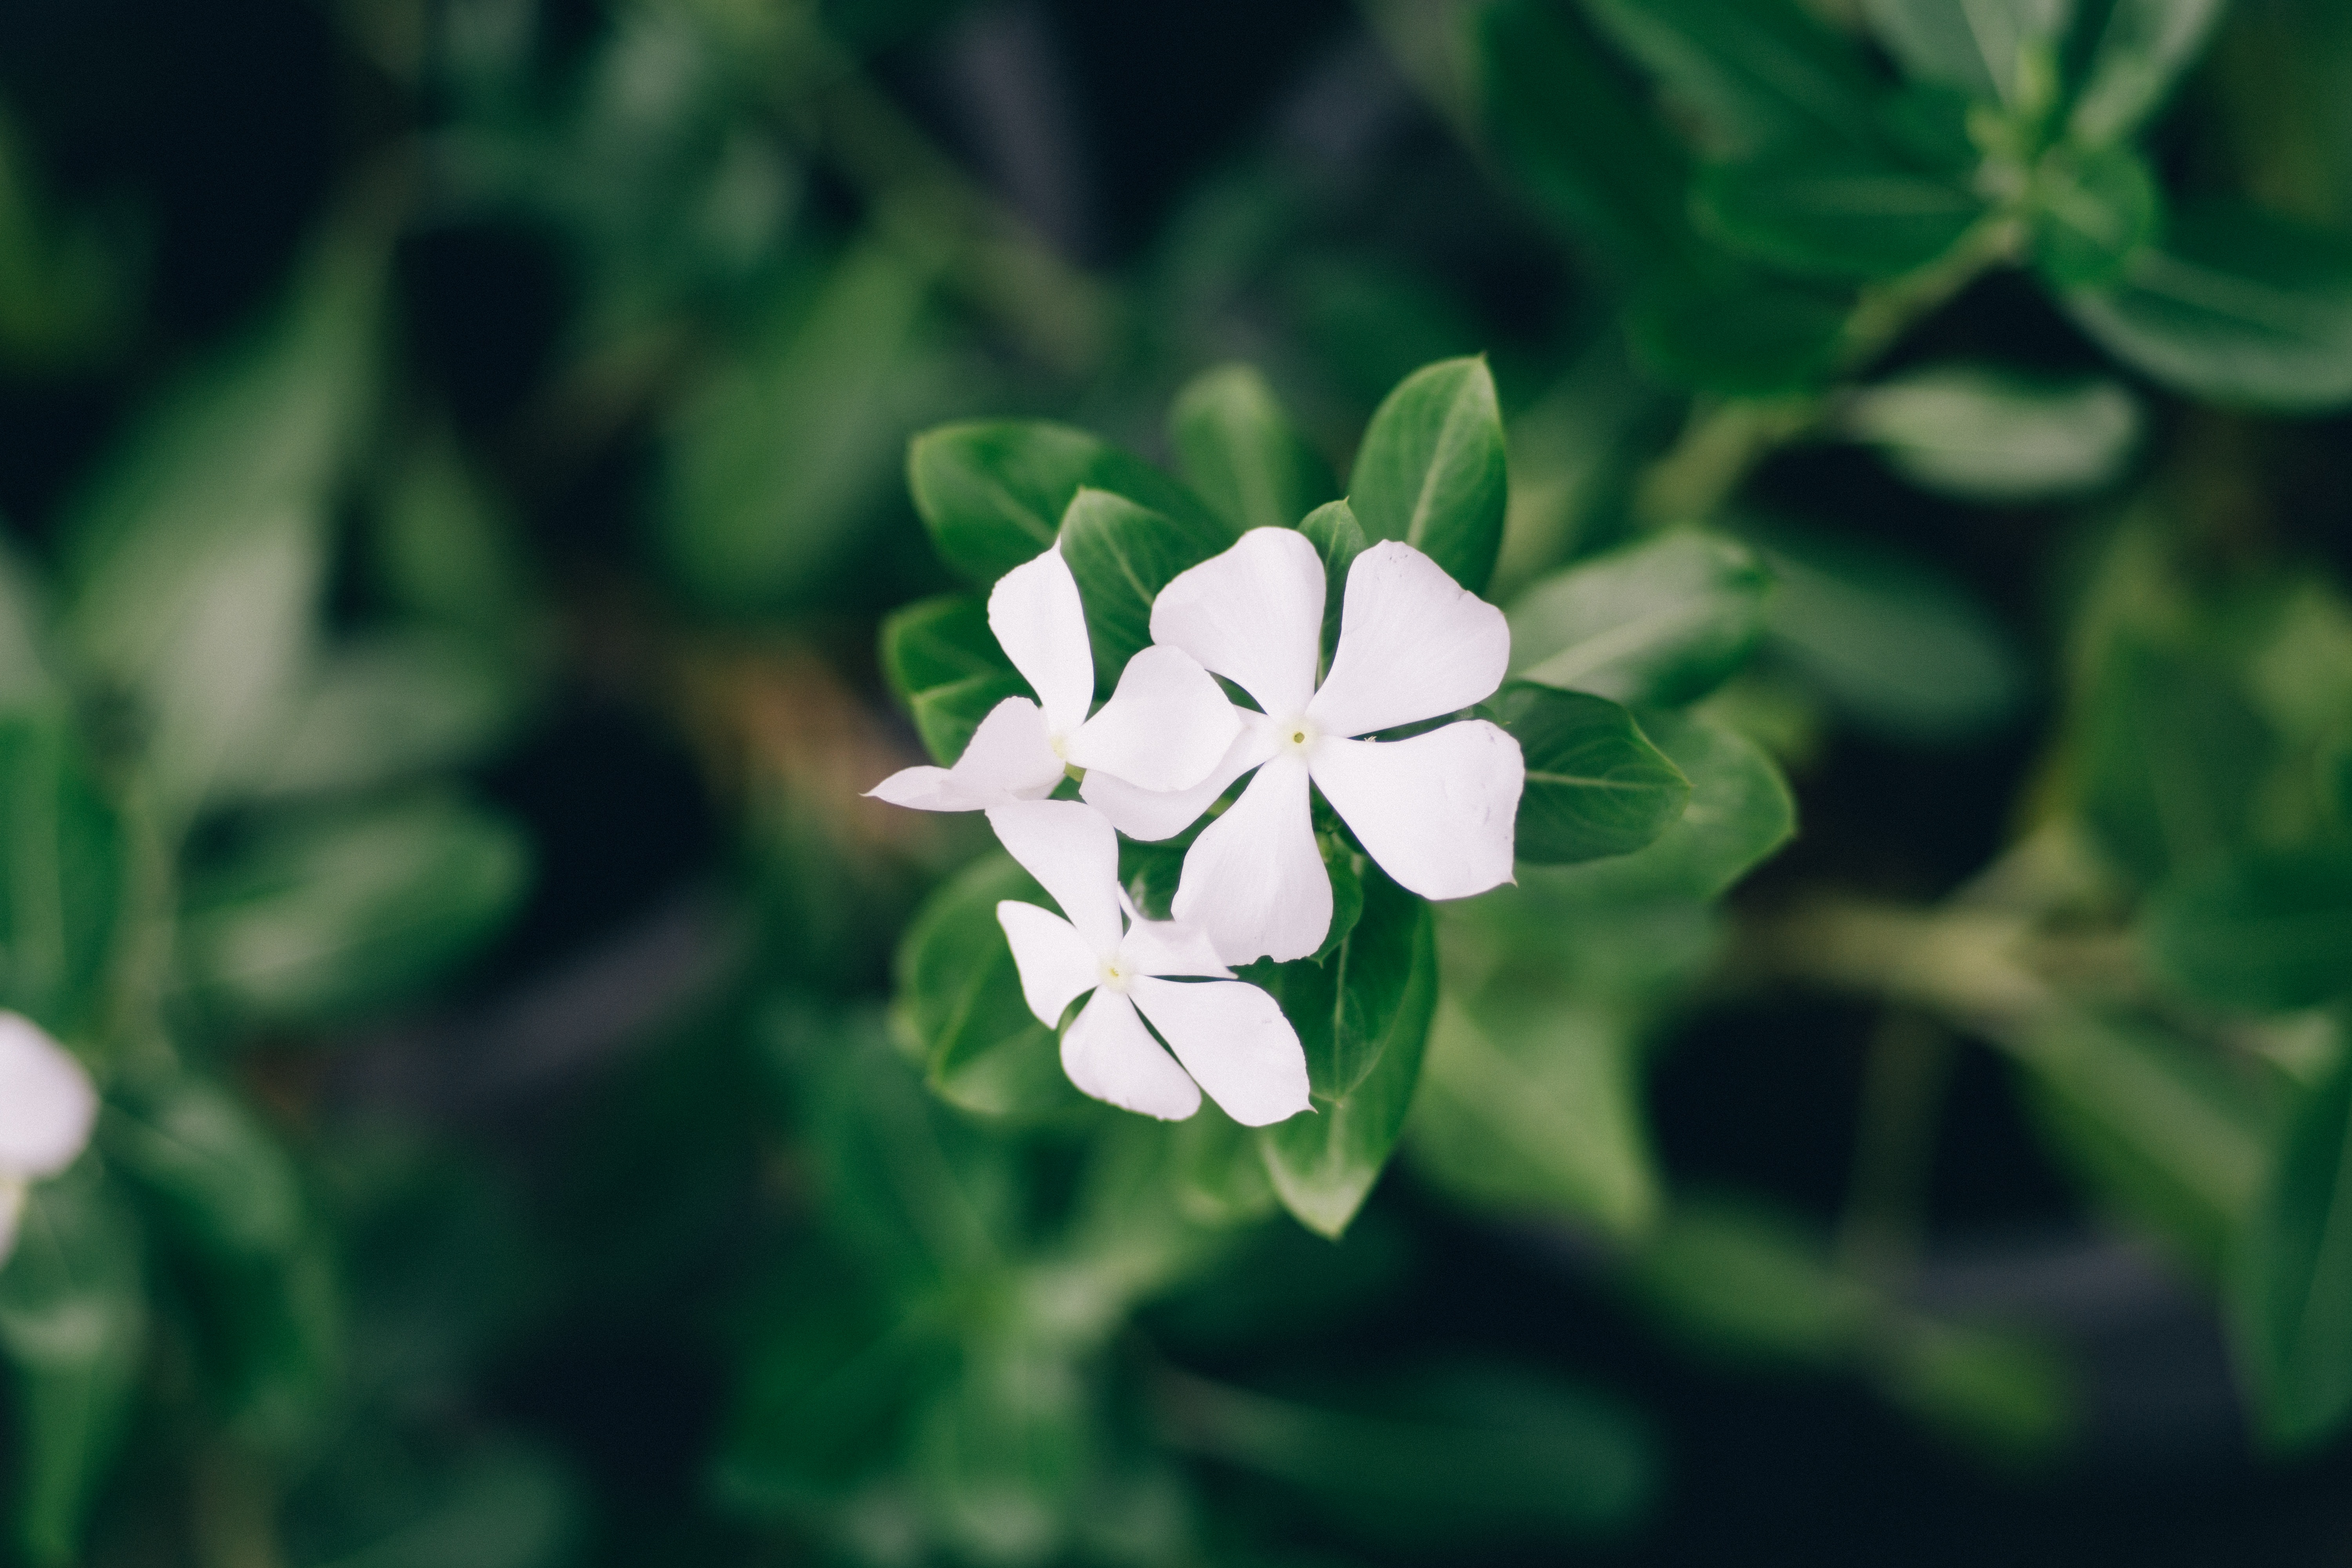
nature, plant, leaf, flower, petal, green, botany, flora, wildflower, macro photography, jasmine, flowering plant, plant stem, land plant